Andrea Clemente

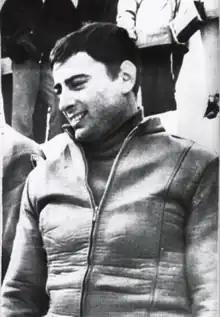
Clemente in 1970

Andrea Clemente (6 July 1942 – 16 January 1970) was an Italian bobsledder. He competed in the four-man event at the 1968 Winter Olympics.